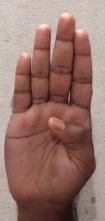
ASL sign: B